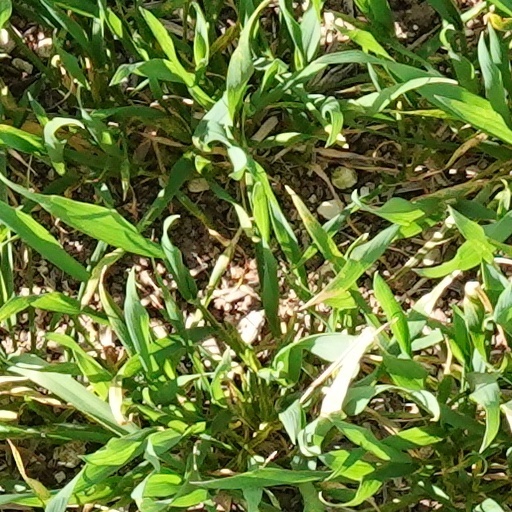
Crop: wheat